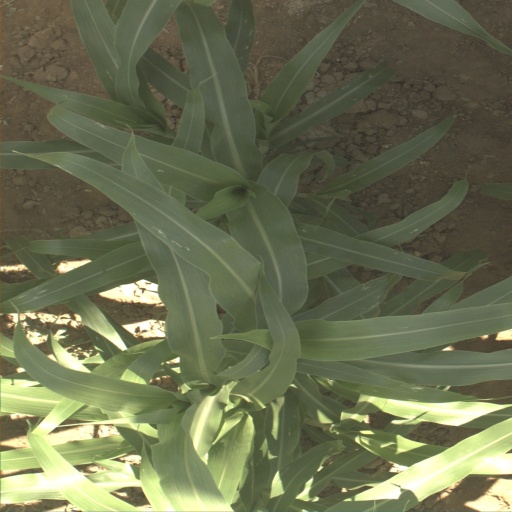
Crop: sorghum